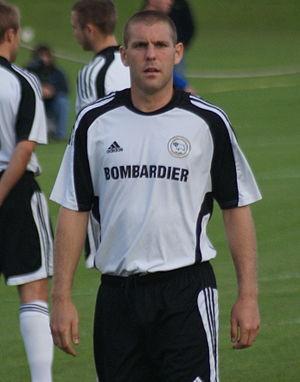
Jake Fred Buxton est un footballeur anglais, né le 4 mars 1985 à Sutton-in-Ashfield en Nottinghamshire. Il évolue actuellement à Burton Albion comme défenseur.